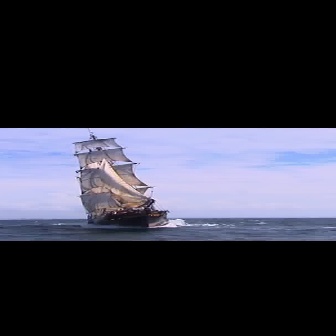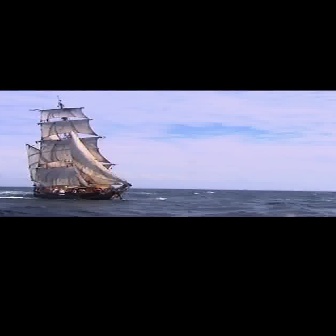
  Please identify the target specified by the bounding box [70,128,170,227] in the first image and locate it in the second image. Return the coordinates in [x_min,y_min,x_max,y_max] format.
Answer: [24,94,130,199]